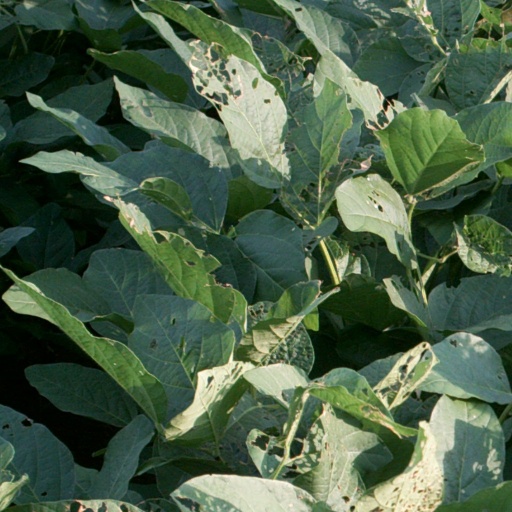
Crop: soybean